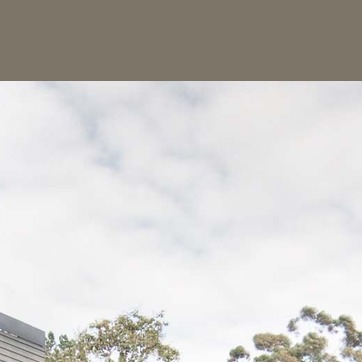
Material: sky